Malva (1957 film)

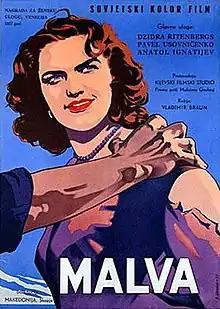

Malva is a 1957 Soviet drama film based on the stories of Maxim Gorky "Mallow" and "Two tramp".